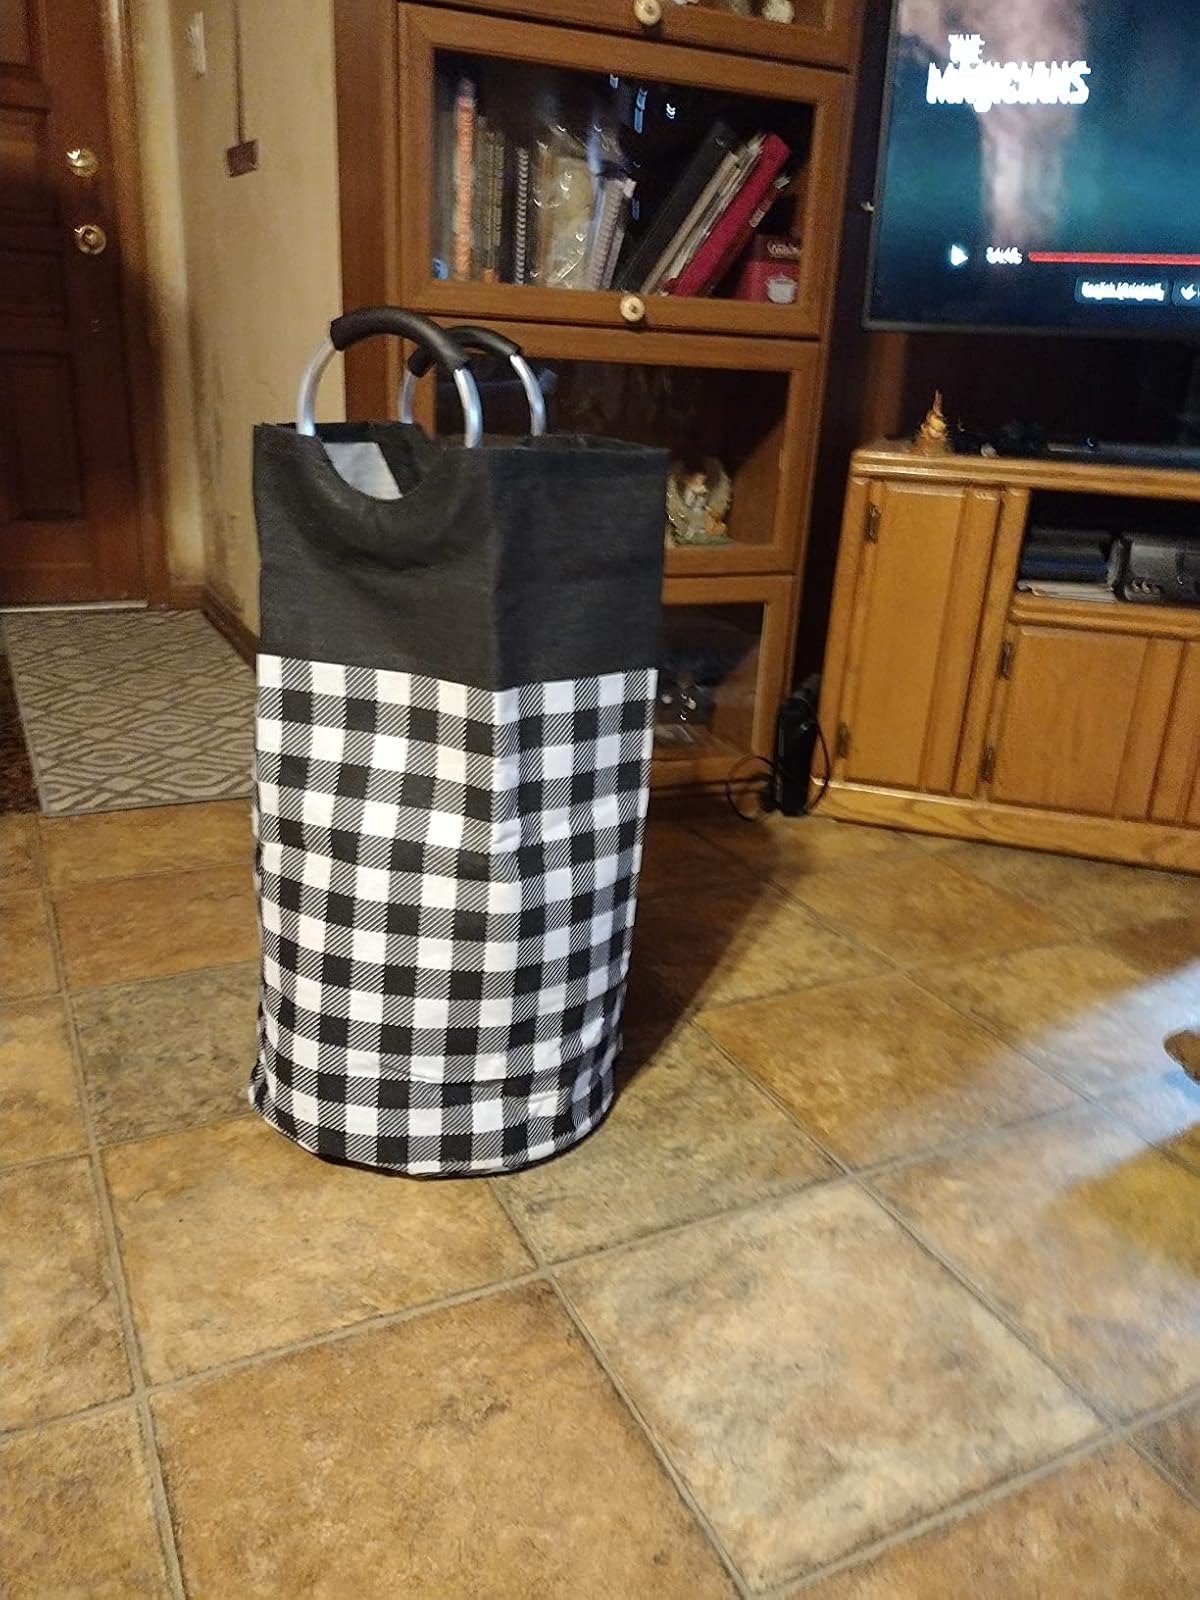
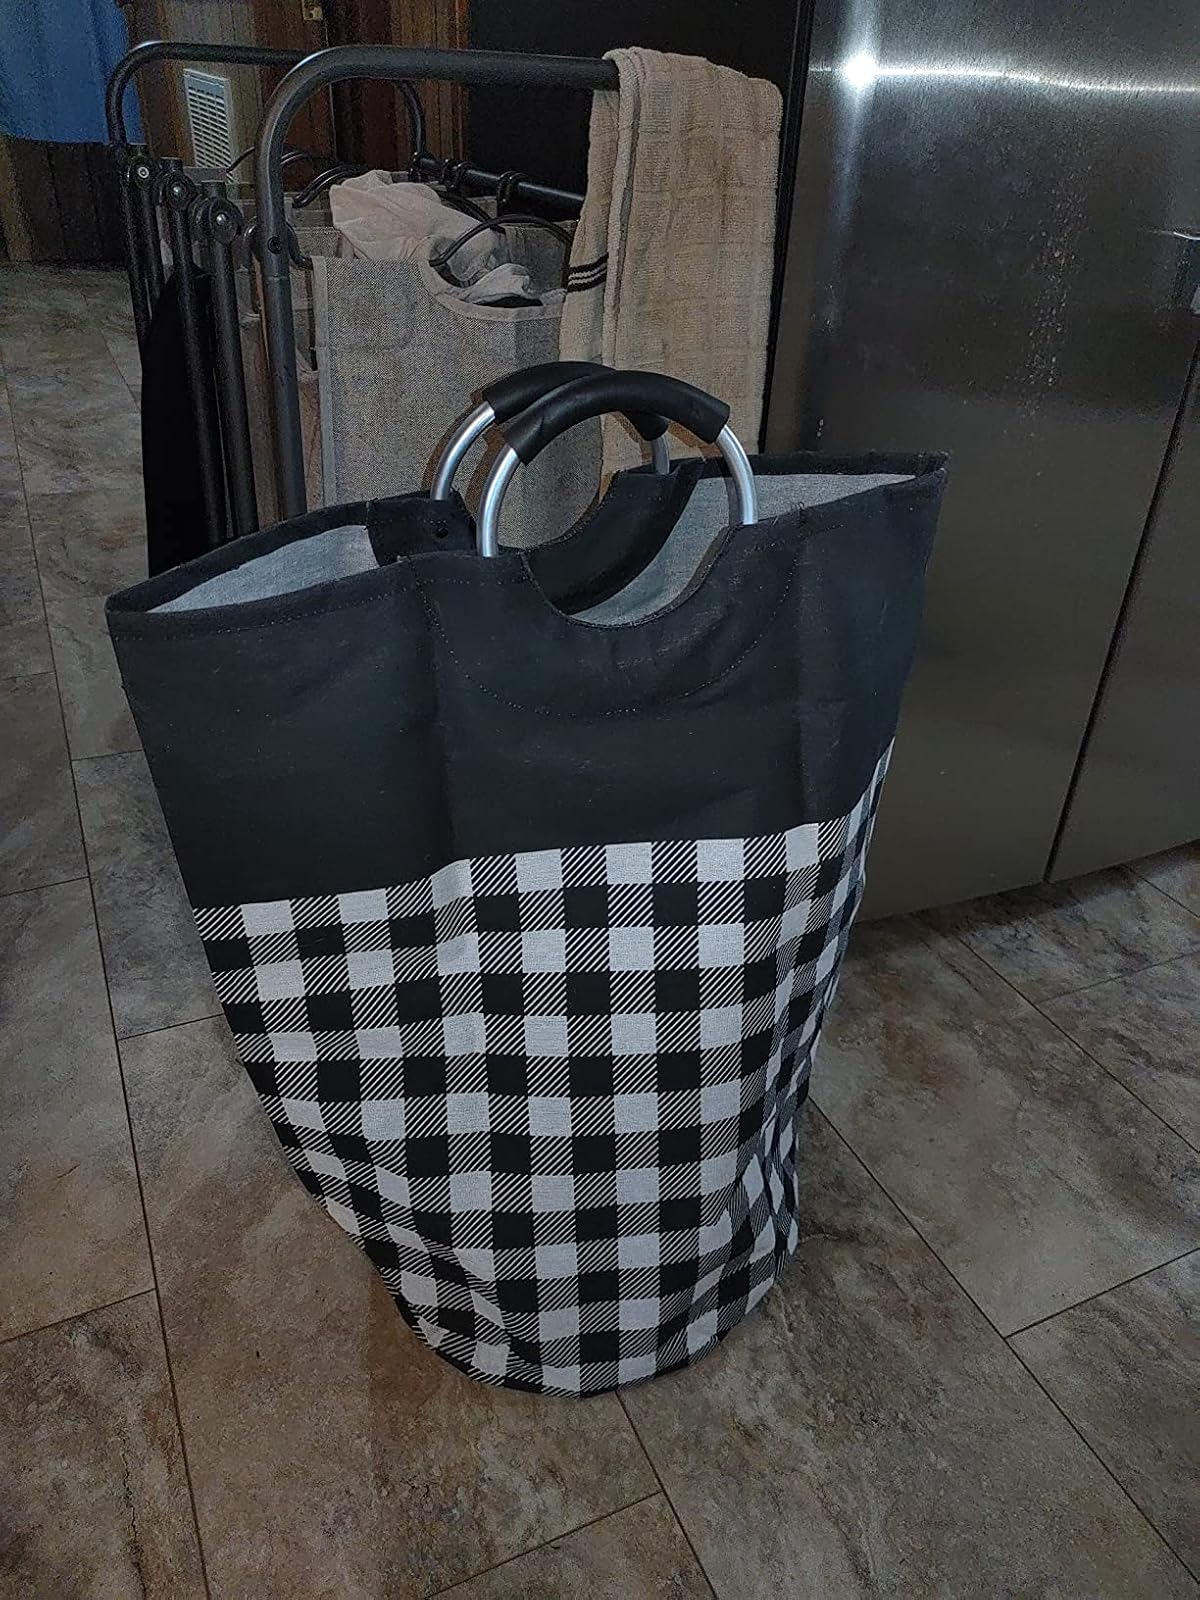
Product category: items_hamper
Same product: yes